Codex Aesinas

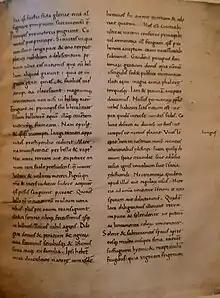
Codex Aesinas

The Codex Aesinas ("Codex Aesinas Latinus 8") is a 15th-century composite manuscript. It was discovered by chance in 1902 at the former private estate of the Count Baldeschi Balleani family located in Jesi, in the province of Ancona, Italy. The manuscript is considered especially valuable because it contains the "Opera Minora" (shorter works) of the Roman historian Tacitus, including the "Agricola" and the "Germania". Due to the inclusion of eight folia written in Carolingian minuscule script within the "Agricola", the Tacitus portion of the Codex is generally regarded as a direct copy of the missing "Codex Hersfeldensis" (H), a 9th-century manuscript that contained a copy of the original "Opera Minora" by Tacitus. The Carolingian folia are thought to be originals taken from the lost codex. In 1994, the Baldeschi Balleani family sold the codex to the Biblioteca Nazionale Centrale di Roma where it is now known as the "Codex Vittorio Emanuele 1631".